Lithostrotia

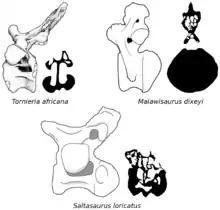
Caudal vertebrae of "Malawisaurus" (top right) and "Saltasaurus" (bottom) compared with "Tornieria"

Upchurch and colleagues (2004) define the Lithostrotia as a node-based taxon which includes the last common ancestor of "Malawisaurus" and "Saltasaurus" and all descendants of that ancestor. According to this definition, the Lithostrotia includes all forms that are more derived than "Malawisaurus" in phylogenies.